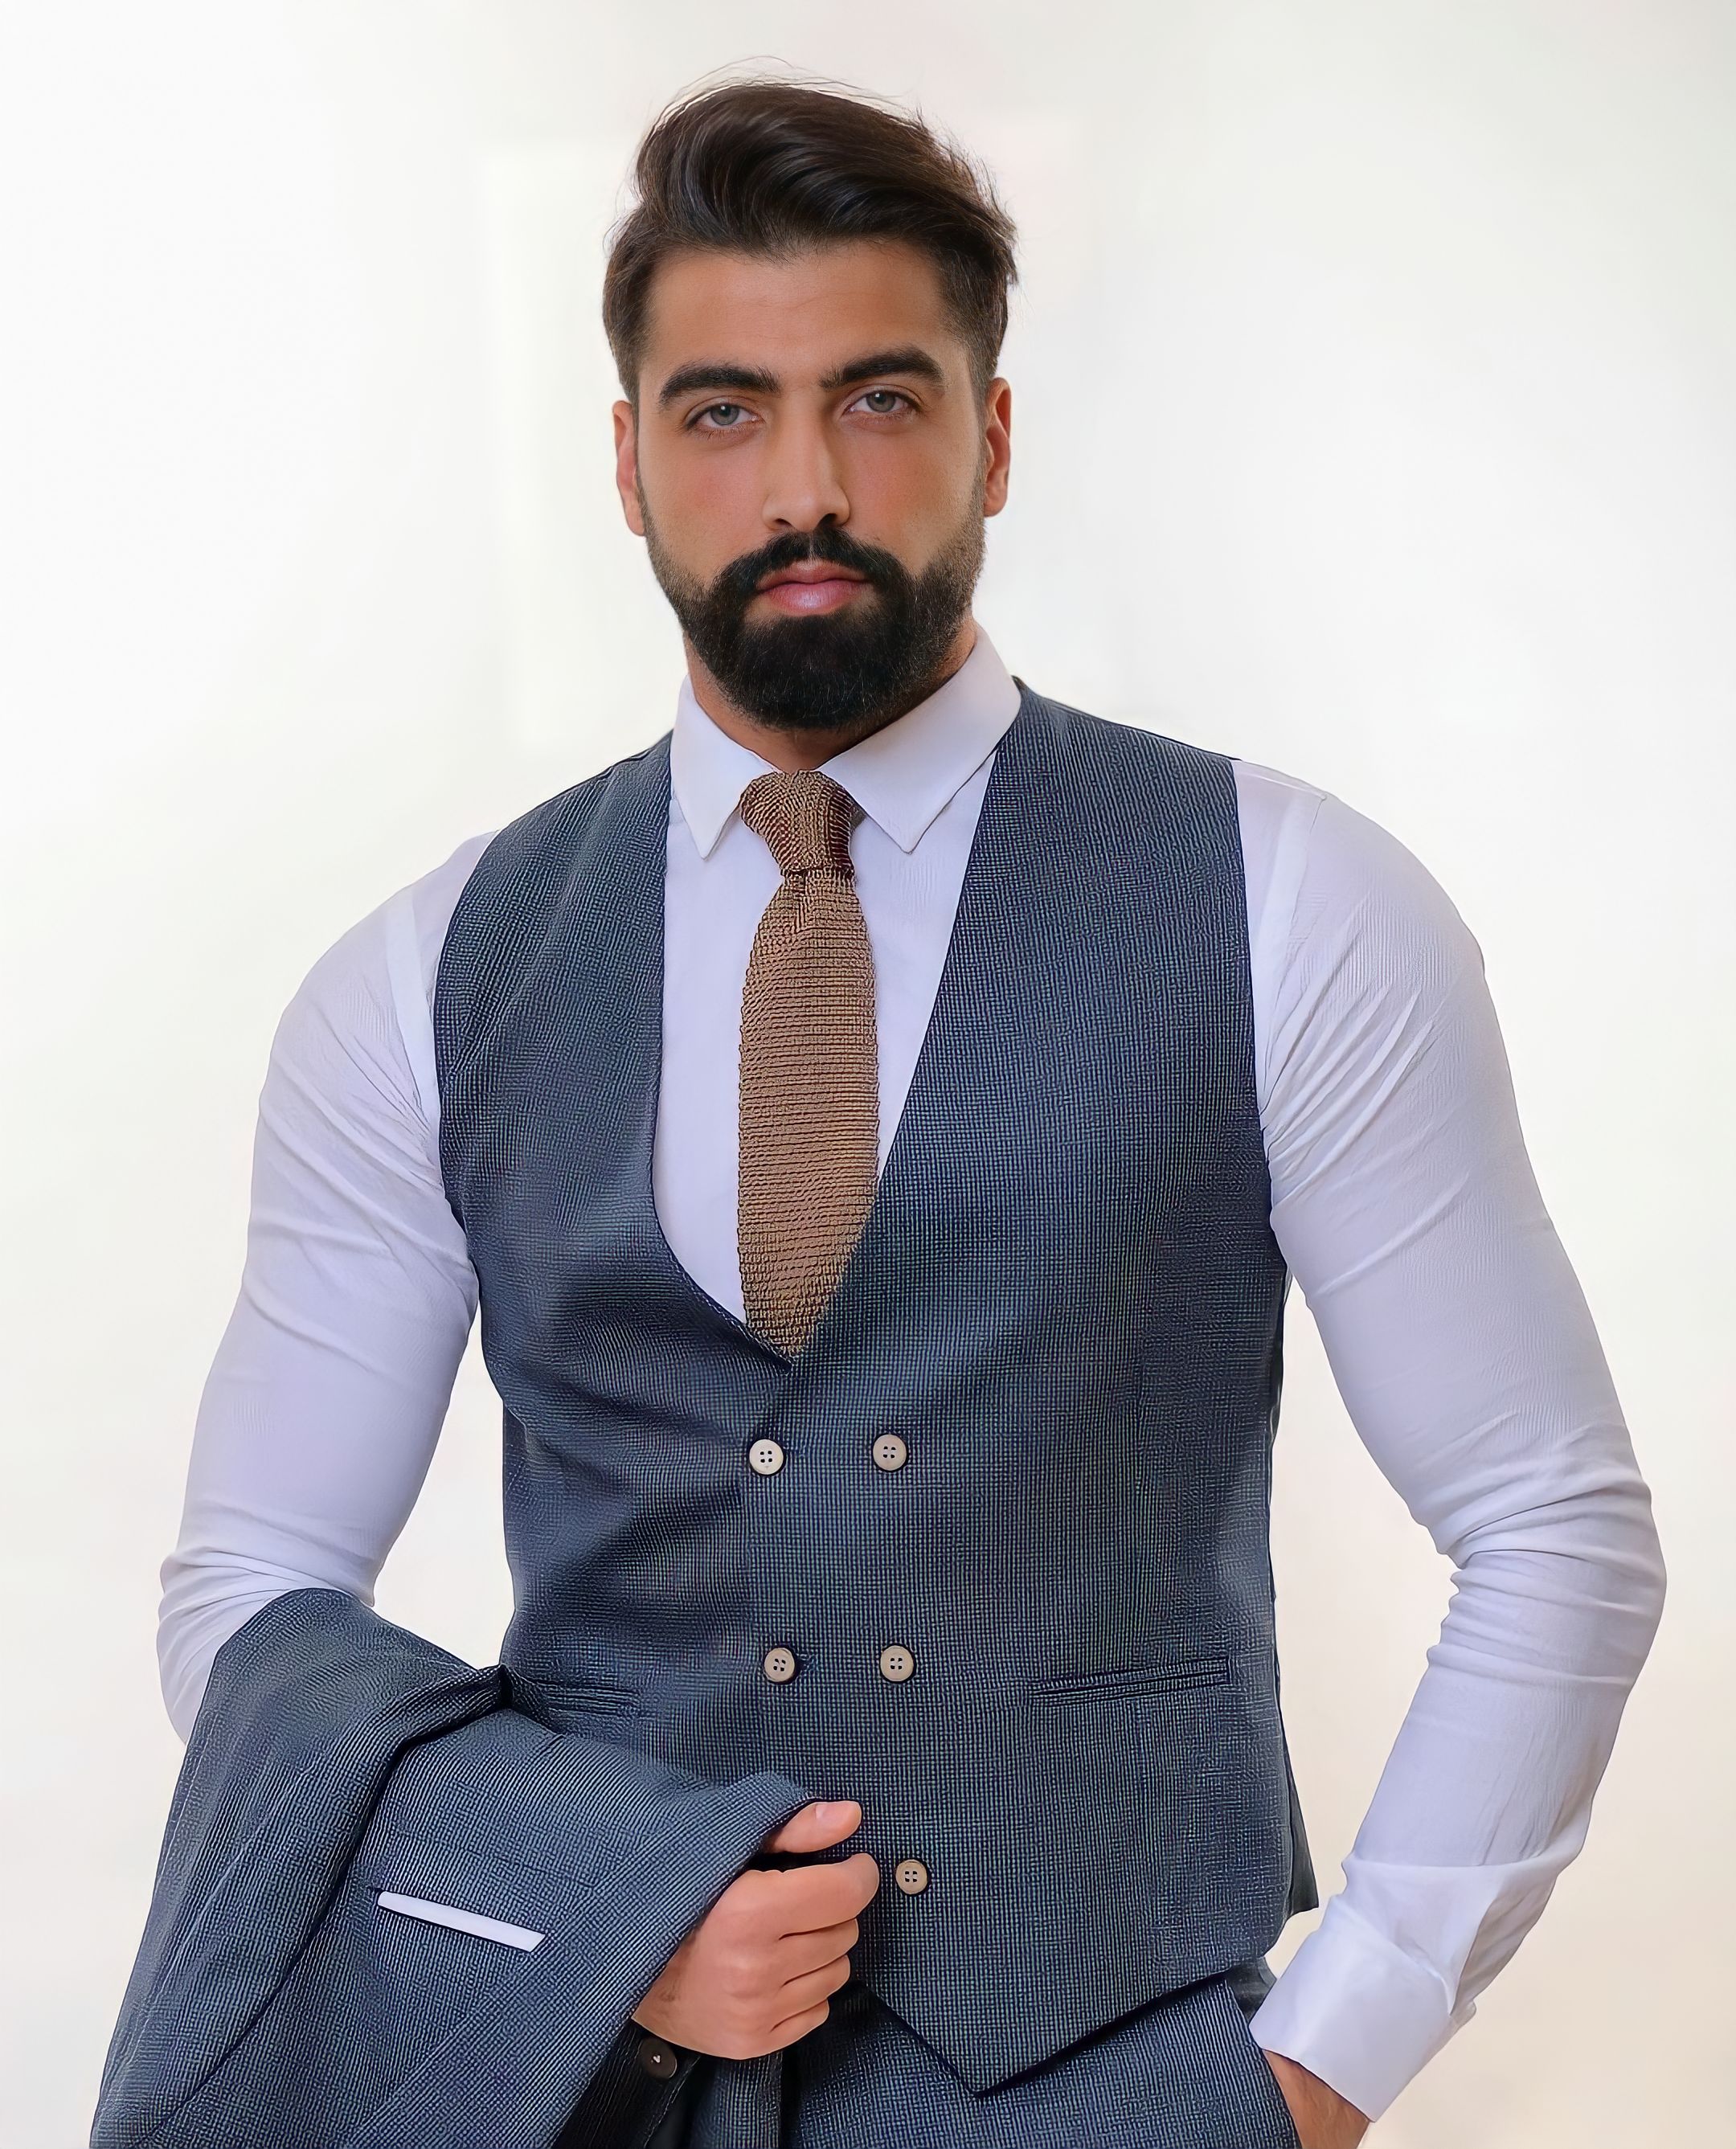
man, clothing, hair, shirt, dress shirt, beard, neck, sleeve, tie, collar, formal wear, blazer, white collar worker, button, tartan, electric blue, facial hair, pattern, event, fashion accessory, embellishment, plaid, fashion design, moustache, suit, pocket, elbow, top, waist, uniform